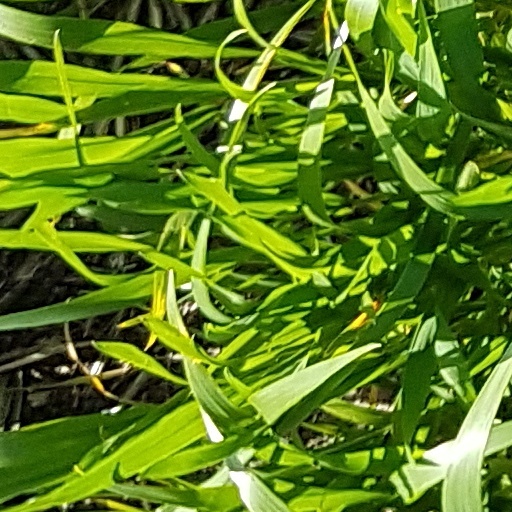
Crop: wheat